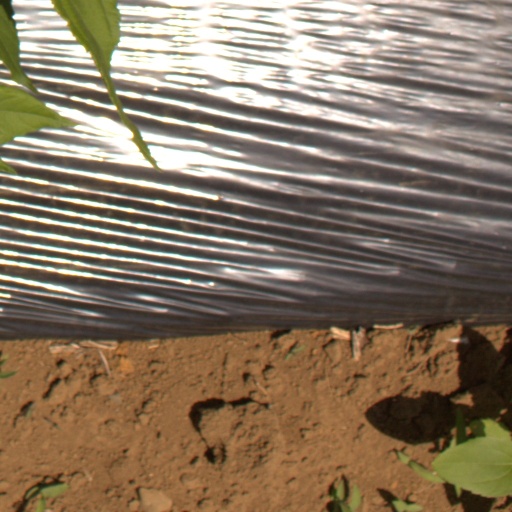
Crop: Jerusalem artichoke